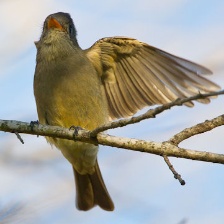
Species: GREATER PEWEE
Scientific name: CONTOPUS PERTINAX